Independent Albania

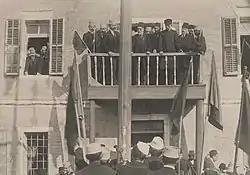
Ismail Kemal and his cabinet during the celebration of the first anniversary of independence in Vlorë on 28 November 1913

At the beginning of the session Ismail Kemal emphasized that the only way to prevent division of the territory of Albania between the Balkan allies was to establish it as independent state, separated from Ottoman Empire. Kemal's proposal was unanimously accepted and it was decided to sign the declaration of independence of Albania in the name of the constituted Assembly of Vlorë (Albanian: "Kuvendi i Vlorës") which members were representatives of all the regions of Albania. By the declaration of Albanian independence the Assembly of Vlorë rejected the autonomy granted by the Ottoman Empire to the Albanian Vilayet, projected a couple of months earlier. The consensus was made for the complete independence.